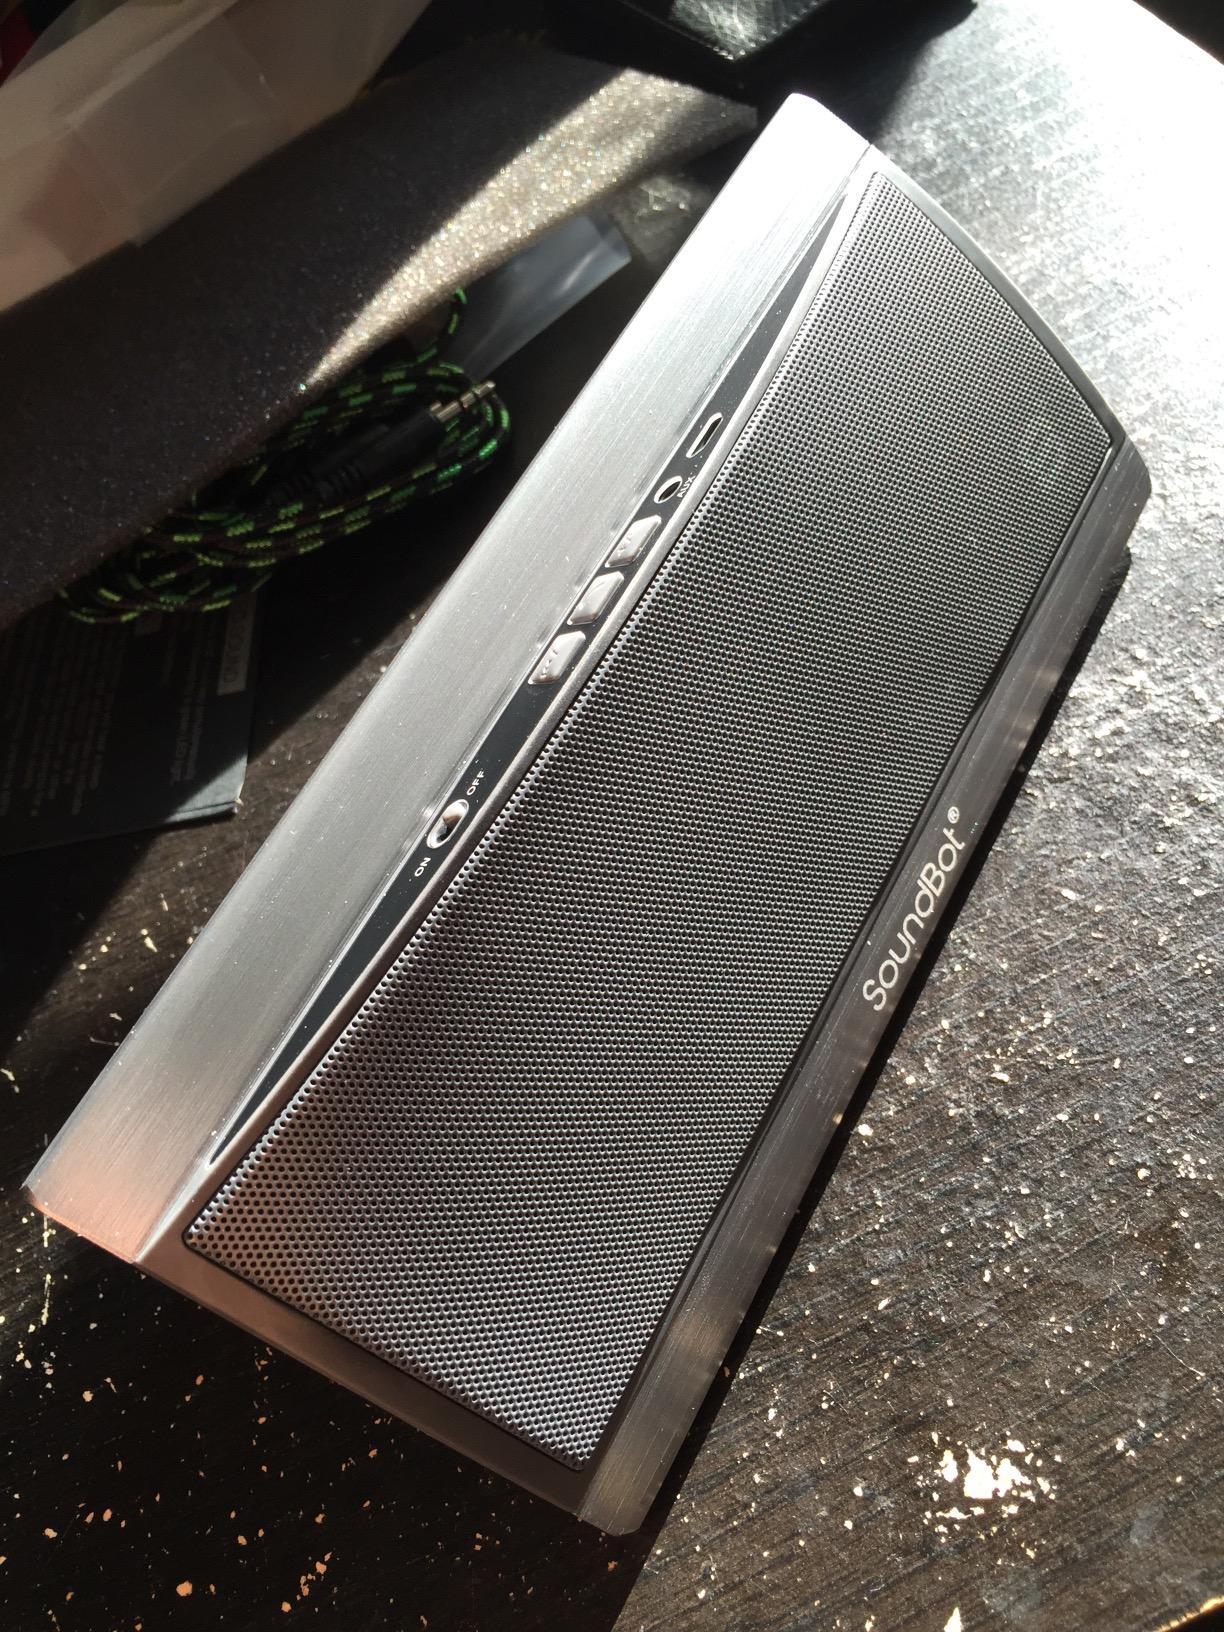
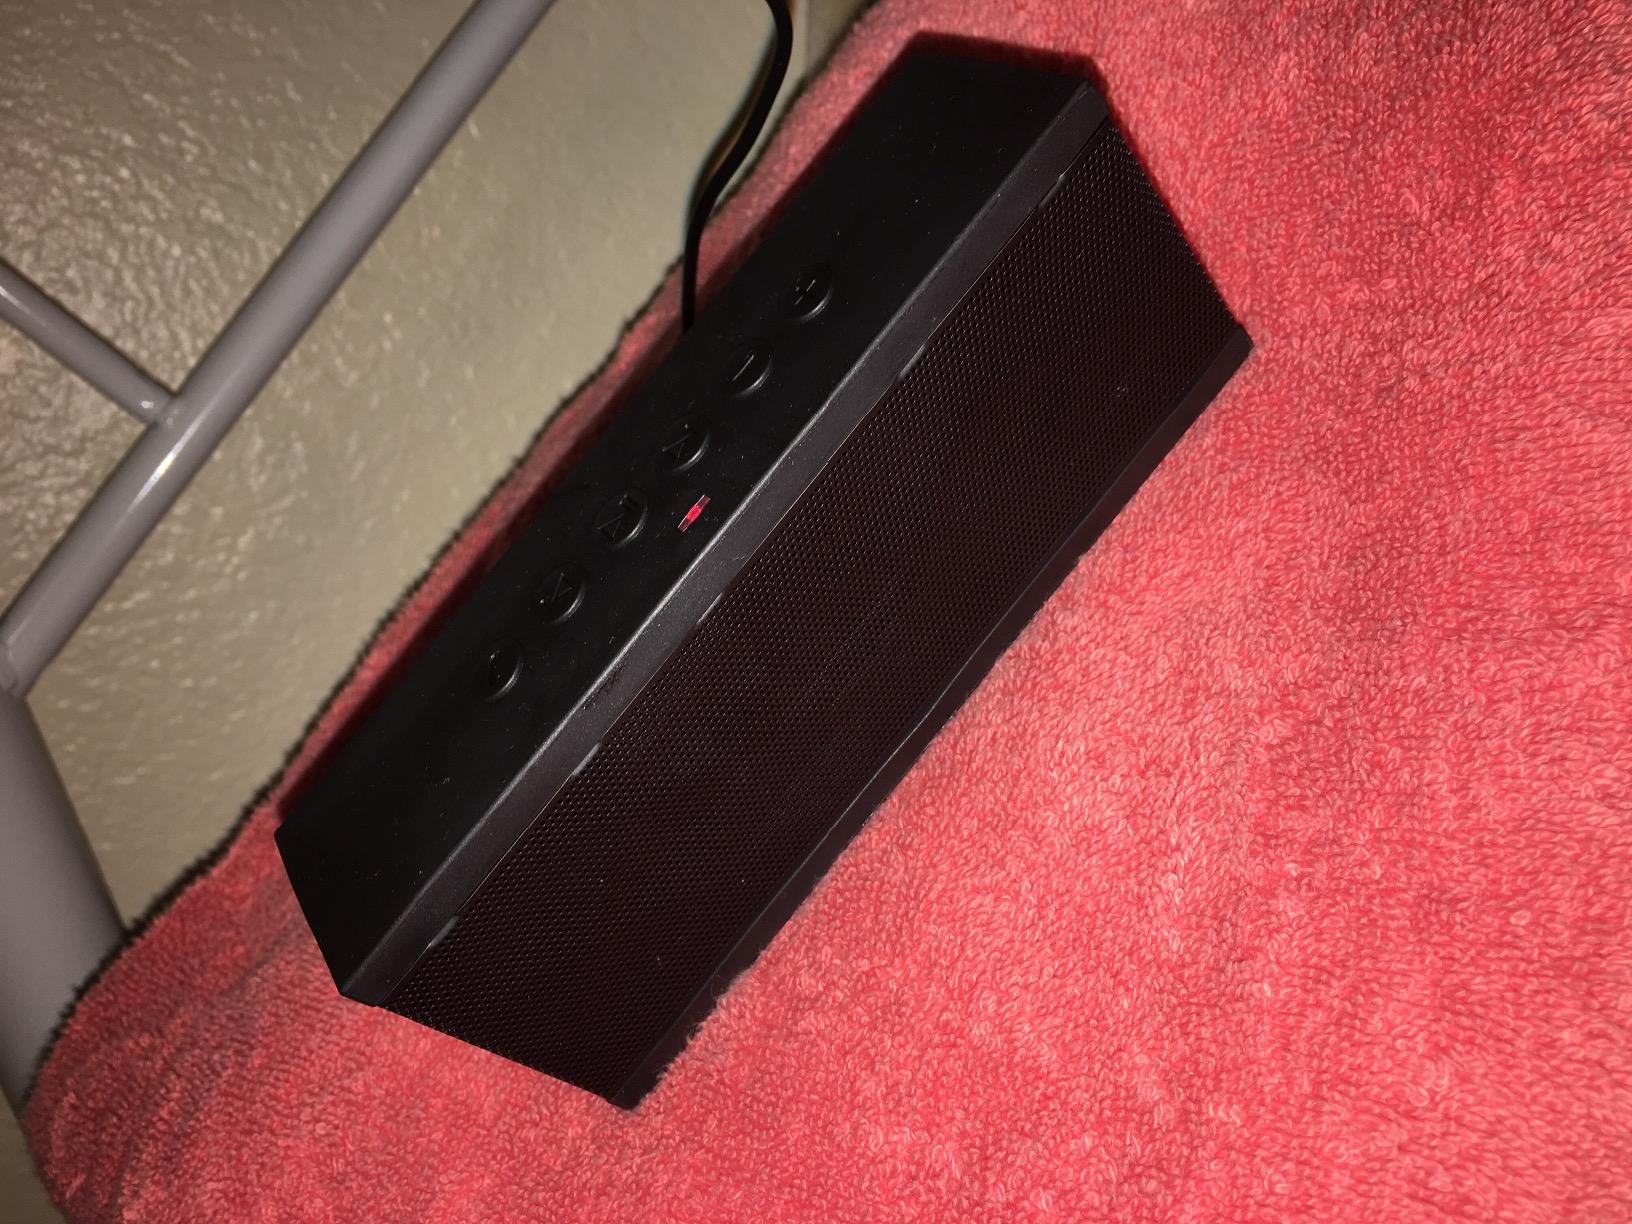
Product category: speaker
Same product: no